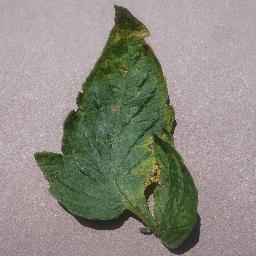
Label: Tomato___Septoria_leaf_spot